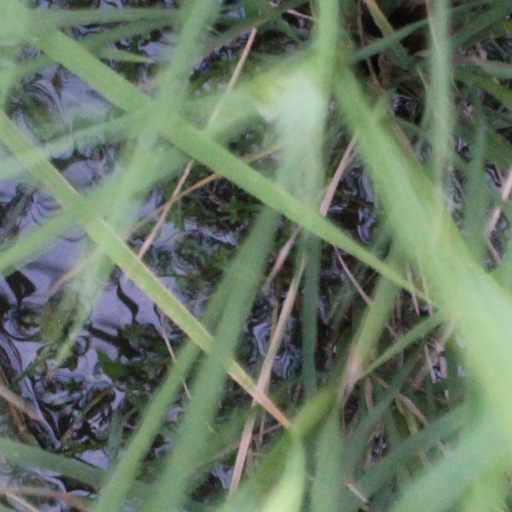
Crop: rice